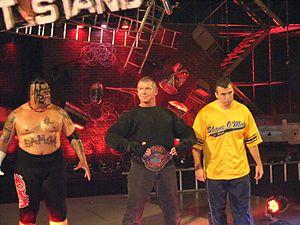
Edward Smith Fatu, né le 28 mars 1973 à San Francisco et mort le 4 décembre 2009 à Houston, est un catcheur américain mieux connu sous le surnom d'Umaga.